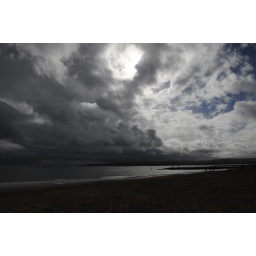
clouds over Sandbanks beach